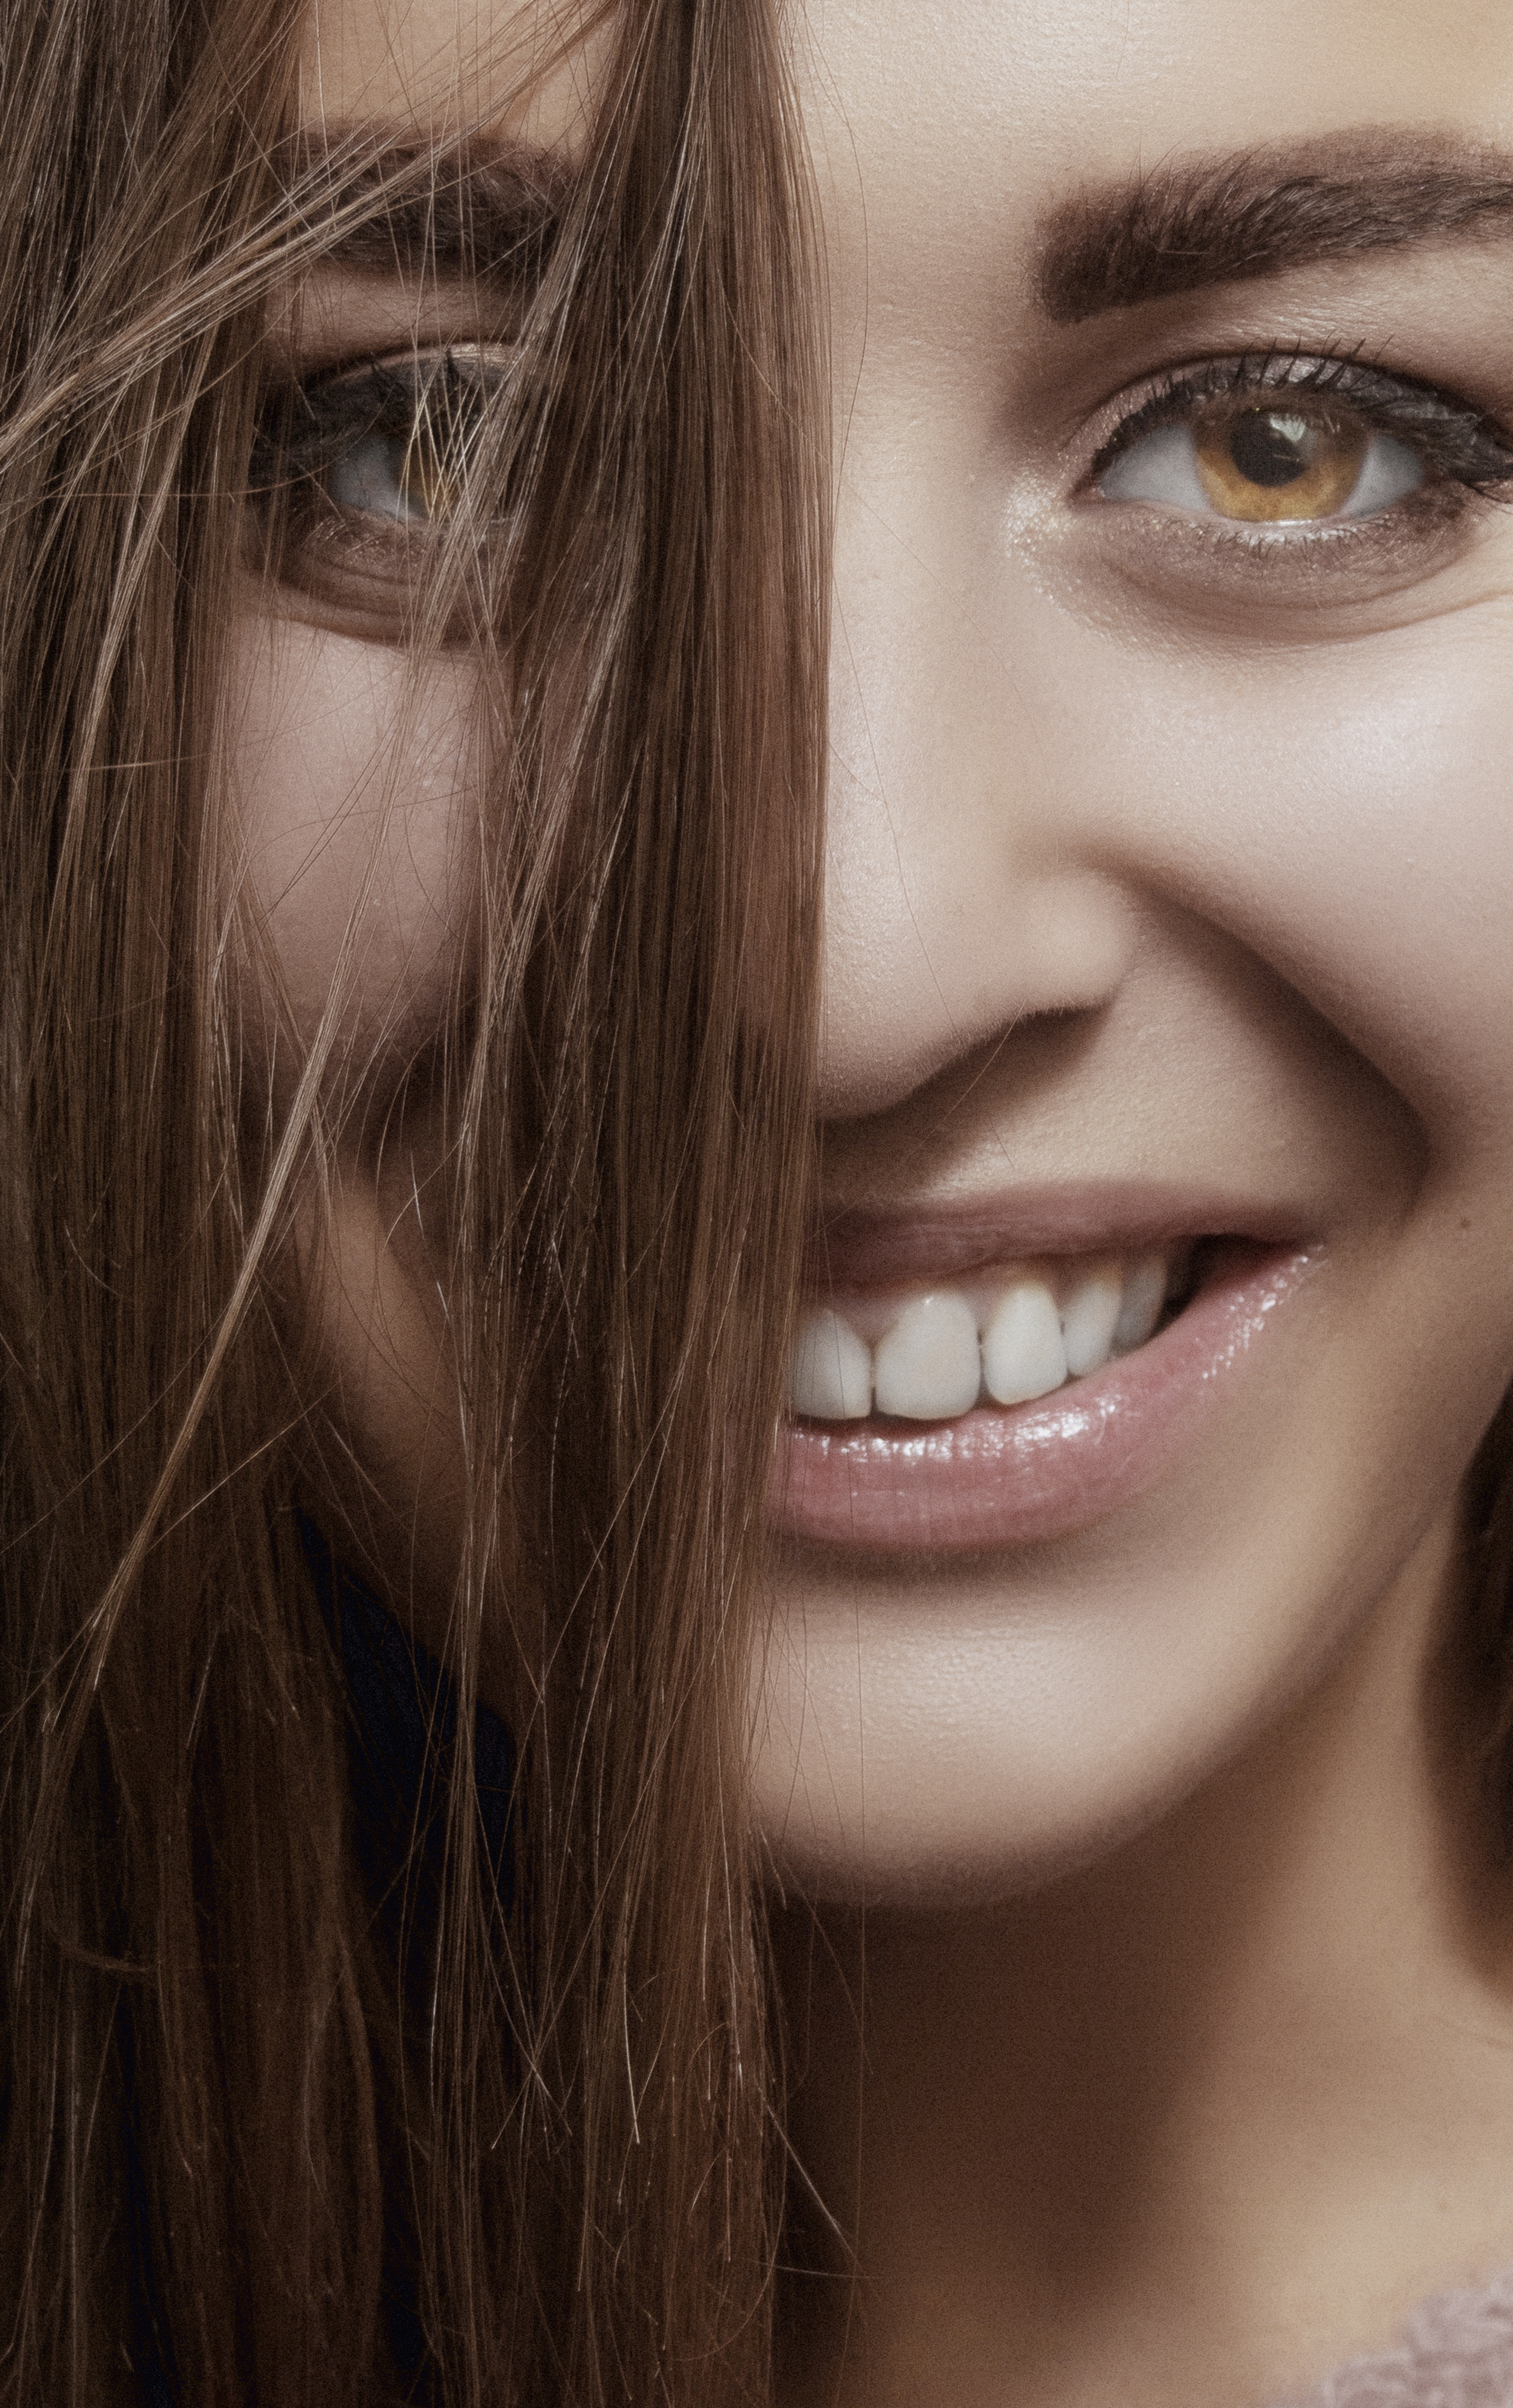
woman, nose, smile, skin, lip, chin, mouth, eyebrow, eyelash, flash photography, jaw, happy, iris, black hair, cool, layered hair, long hair, beauty, Step cutting, brown hair, tooth, close up, surfer hair, portrait photography, monochrome, makeover, liver, portrait, laugh, People in nature, wood, photo shoot, hair coloring, feathered hair, flesh